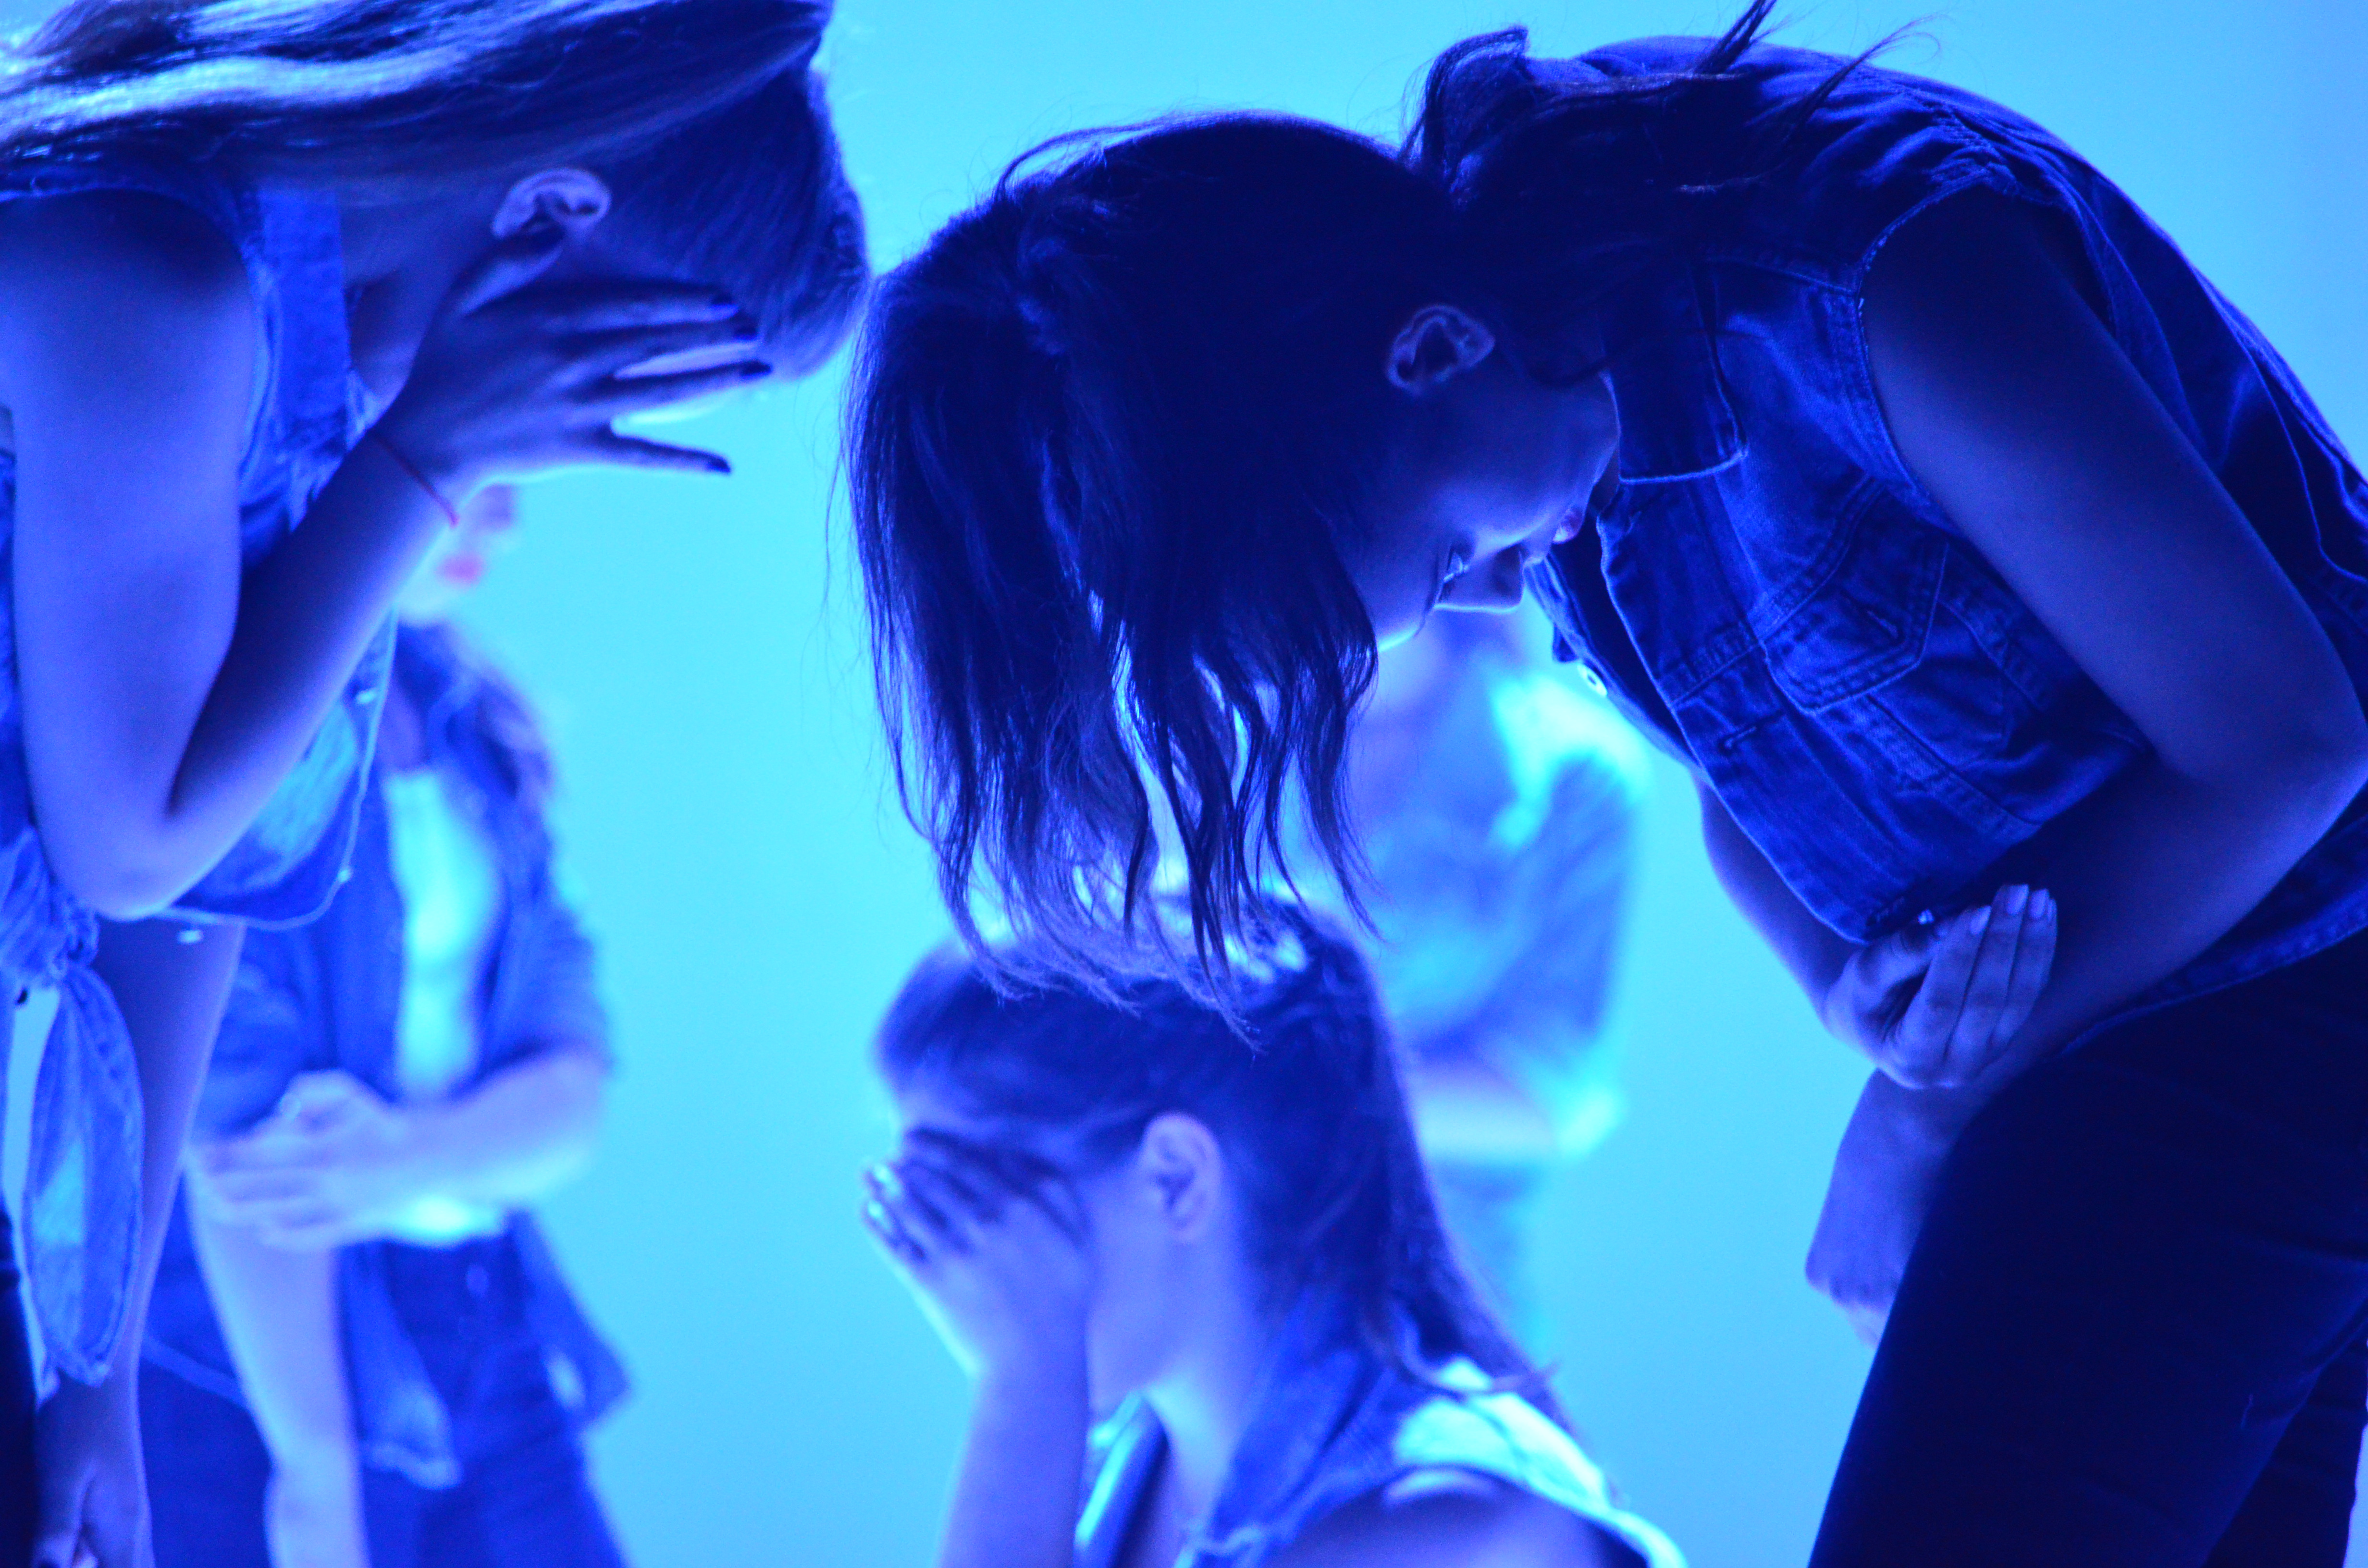
dance, portrait, color, show, blue, nikon, d5100, sooc, strikeapose, danceshow, 55200mmf456, interaction